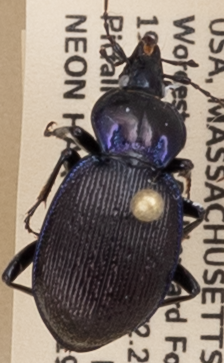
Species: Sphaeroderus stenostomus lecontei
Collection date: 2019-05-07
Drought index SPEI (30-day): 2.09
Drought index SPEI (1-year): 2.09
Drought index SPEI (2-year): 2.09